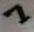
Number: 7